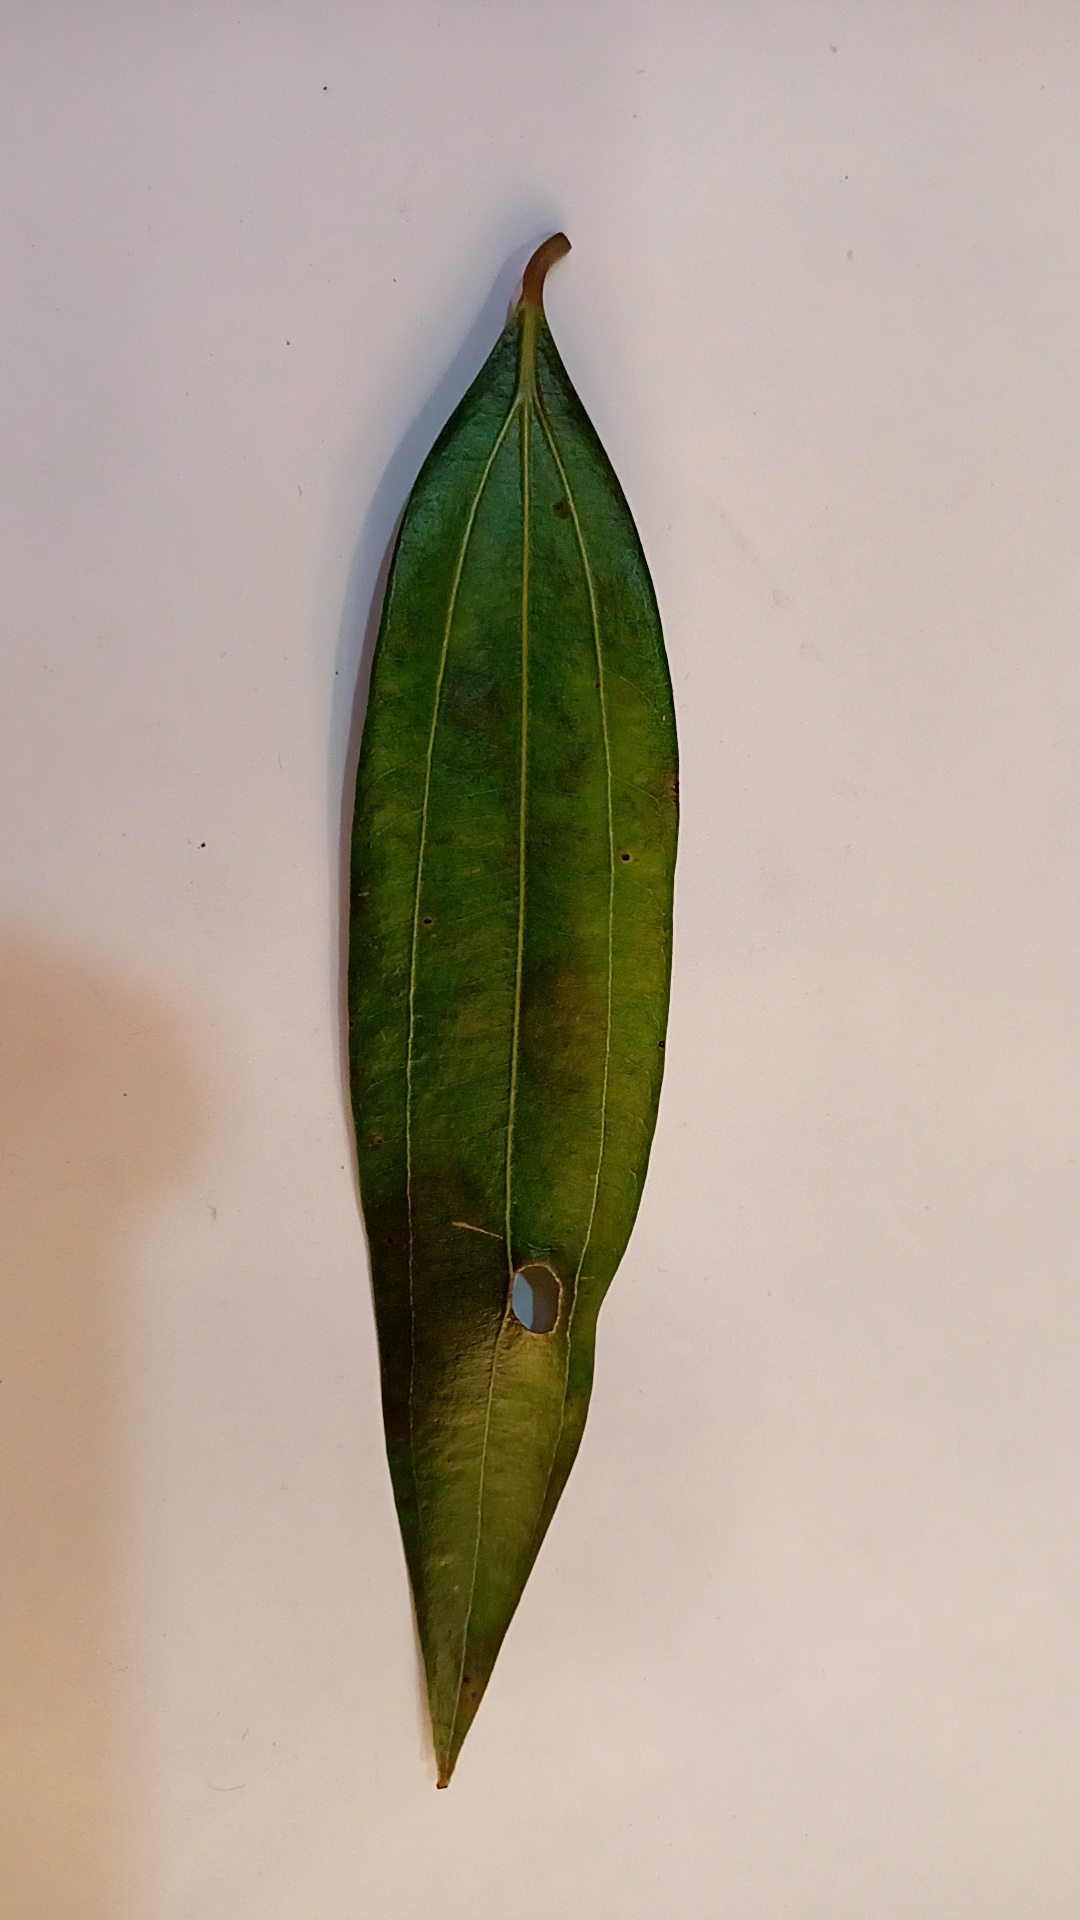
Label: Disease